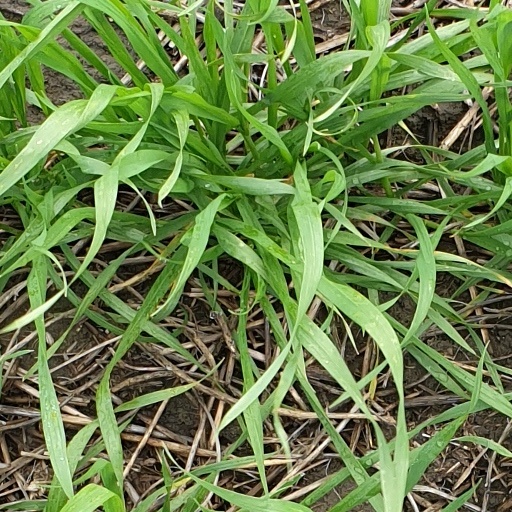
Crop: wheat